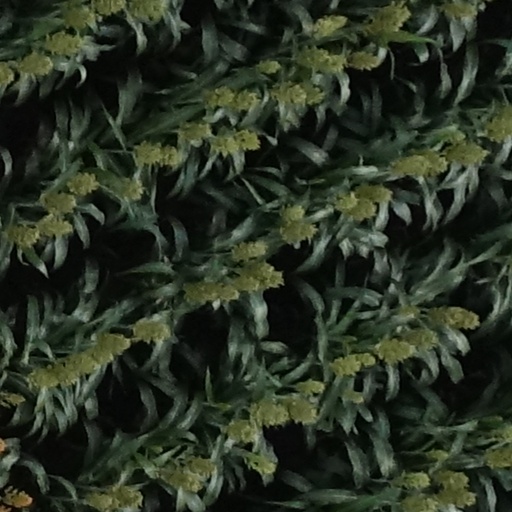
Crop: sorghum